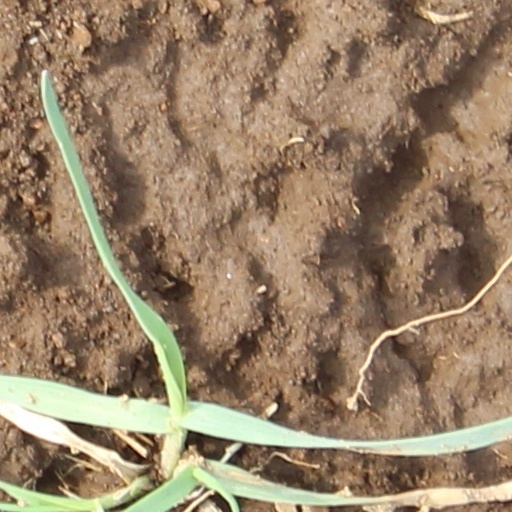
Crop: wheat